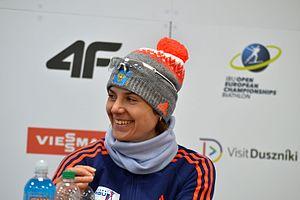
Irina Aleksandrovna Starykh, née Maksimova le 26 août 1987 à Kourgan, est une biathlète russe actuellement en activité. Elle compte deux podiums de Coupe du monde à son palmarès.